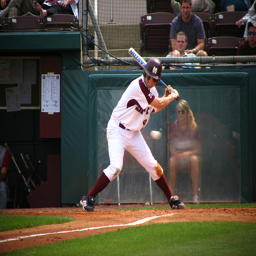
A batter swings at a ball while spectators watch.
a man in a hat hits a baseball with a bat
A baseball player swings a bat at a ball during a game.
A baseball player at the plate and a baseball coming towards home plate, with people in the stands watching.
a ball game with the batter up to bat